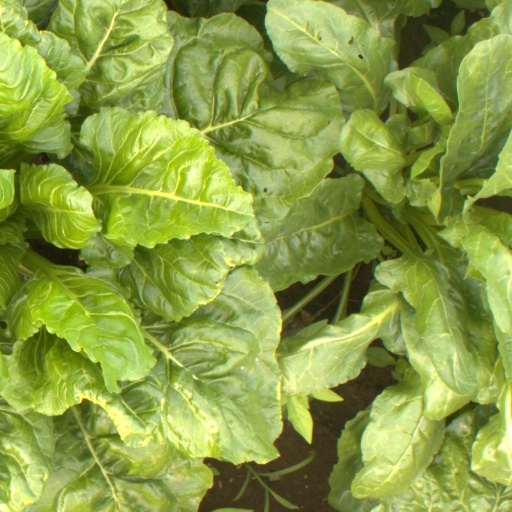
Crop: sugar beet